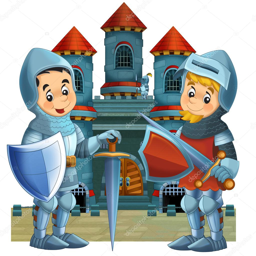
the cartoon medieval illustration of knights - for the children -- stock photo #